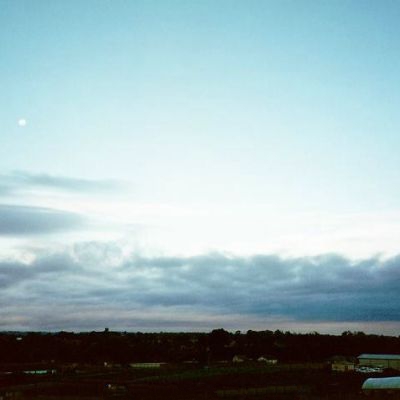
Cloud type: Stratocumulus (Sc)